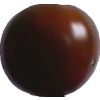
Label: tomato_maroon